Glycan–protein interaction

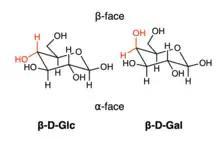
The definition of alpha and beta faces for glucose and galactose. The stereochemical difference for two hexoses is highlighted in red.

This formula_22 interaction strongly depends on the stereochemistry of the carbohydrate molecule. For example, consider the top (formula_32) and bottom (formula_33) faces of formula_32-D-Glucose and formula_32-D-Galactose. It has been shown that a single change in the stereochemistry at C4 carbon shifts preference for aromatic residues from formula_32 side (2.7 fold preference for glucose) to the formula_33 side (14 fold preference for galactose).